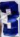
Number: 3